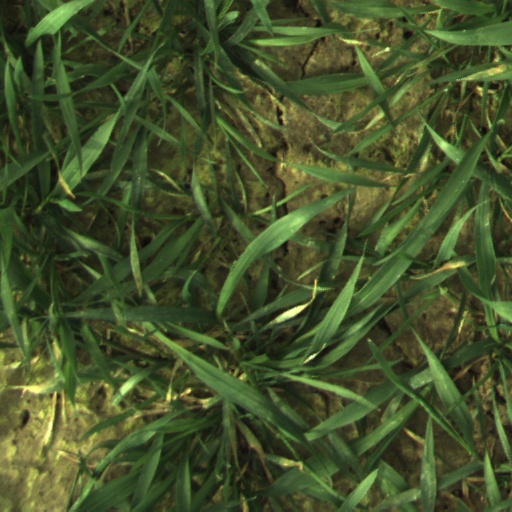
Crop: wheat